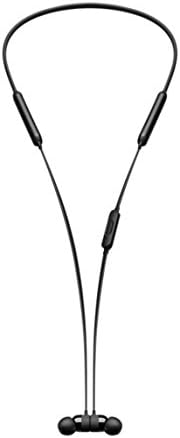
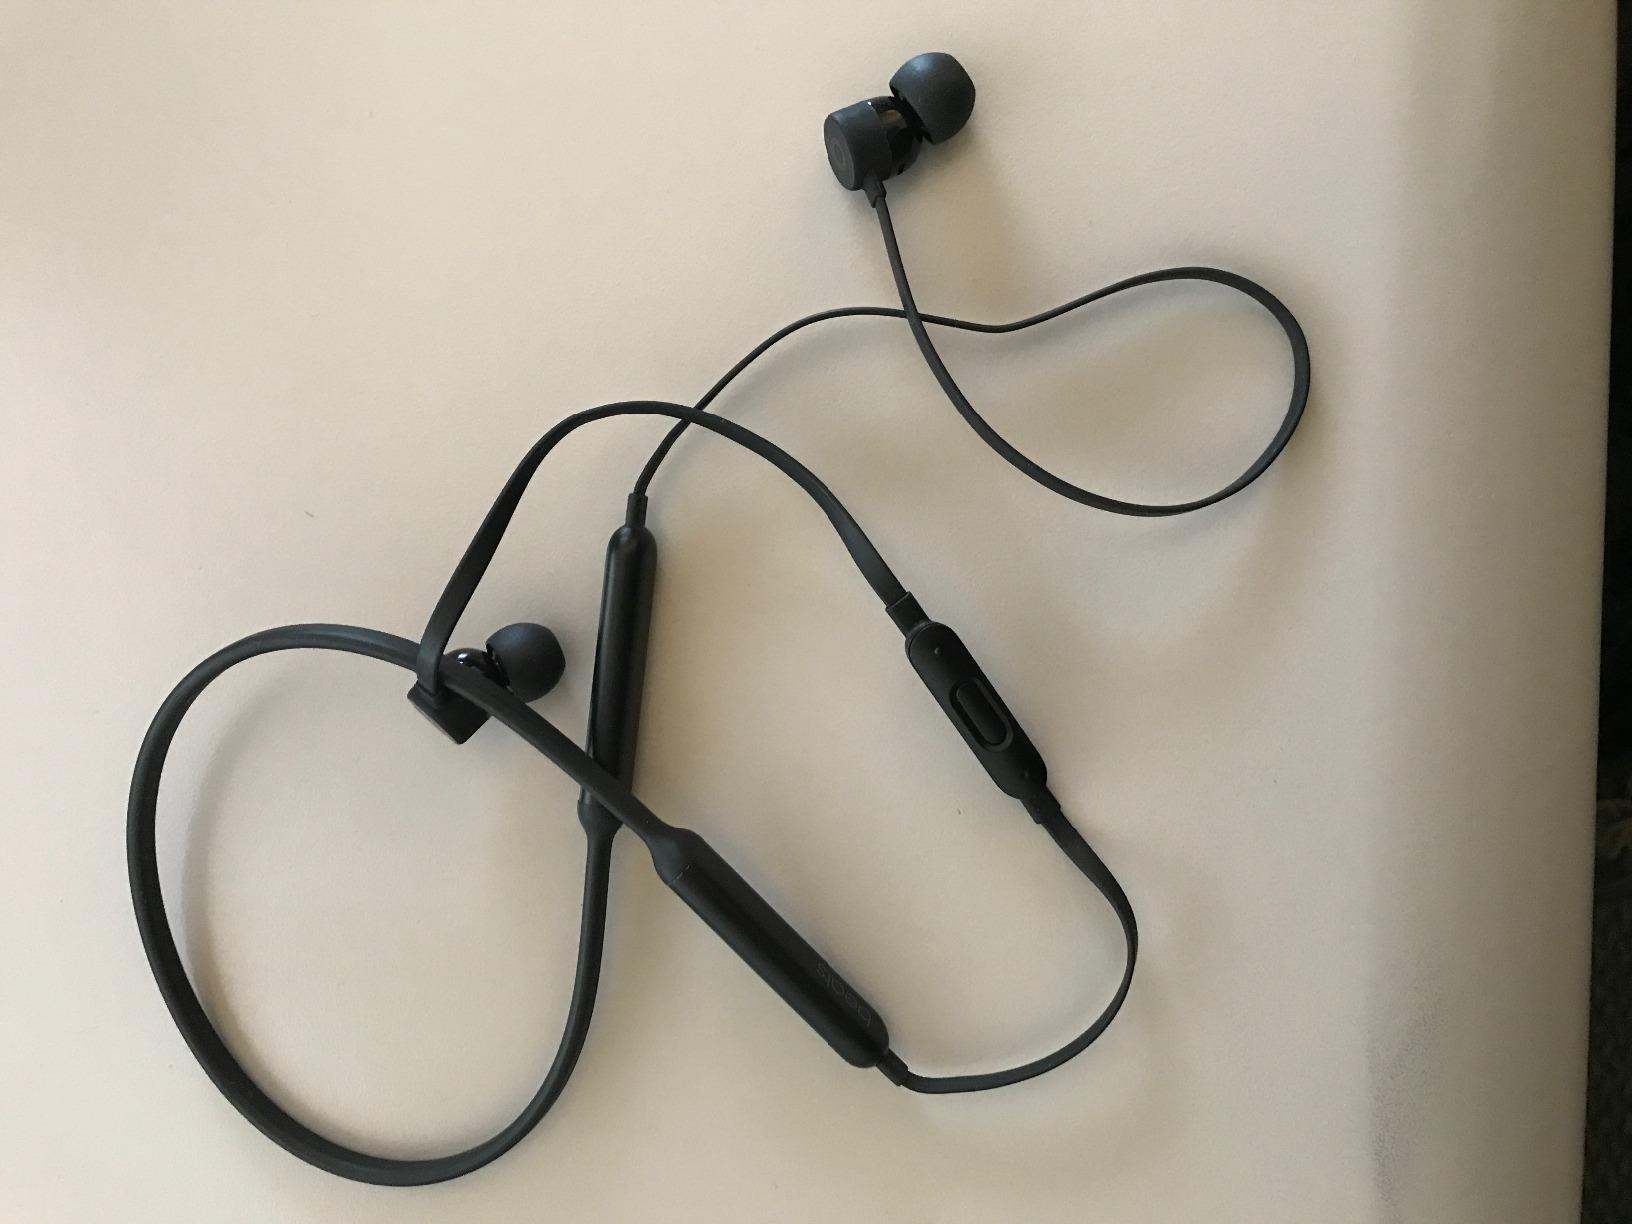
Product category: headphones
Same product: yes